Hermosillo

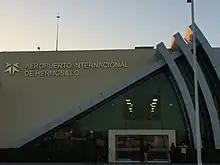
General Ignacio Pesqueira García International Airport

Plaza Zaragoza was built in 1780, and was previously known as Plaza principal. The street that is located on the east side was named after General Ignacio Comonfort, moderate liberal and former president of the Republic. The four streets located around the plaza are among the oldest structures in the city.